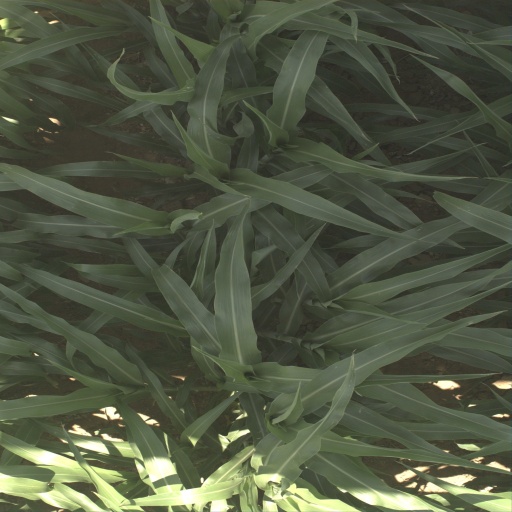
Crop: sorghum